Maya Thakuri

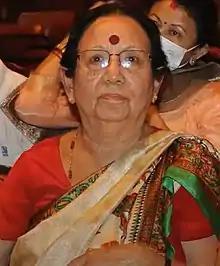
Thakuri at Madan Puraskar 2078 ceremony (2022)

Maya Thakuri (born 2 July 1946) is a Nepali writer. She has published eight anthologies of short stories. Her stories have been translated into English, Hindi, Bengali, Tamil, and are a part of the curriculum in various universities in India and Nepal. She is also a member of Nepal Academy.